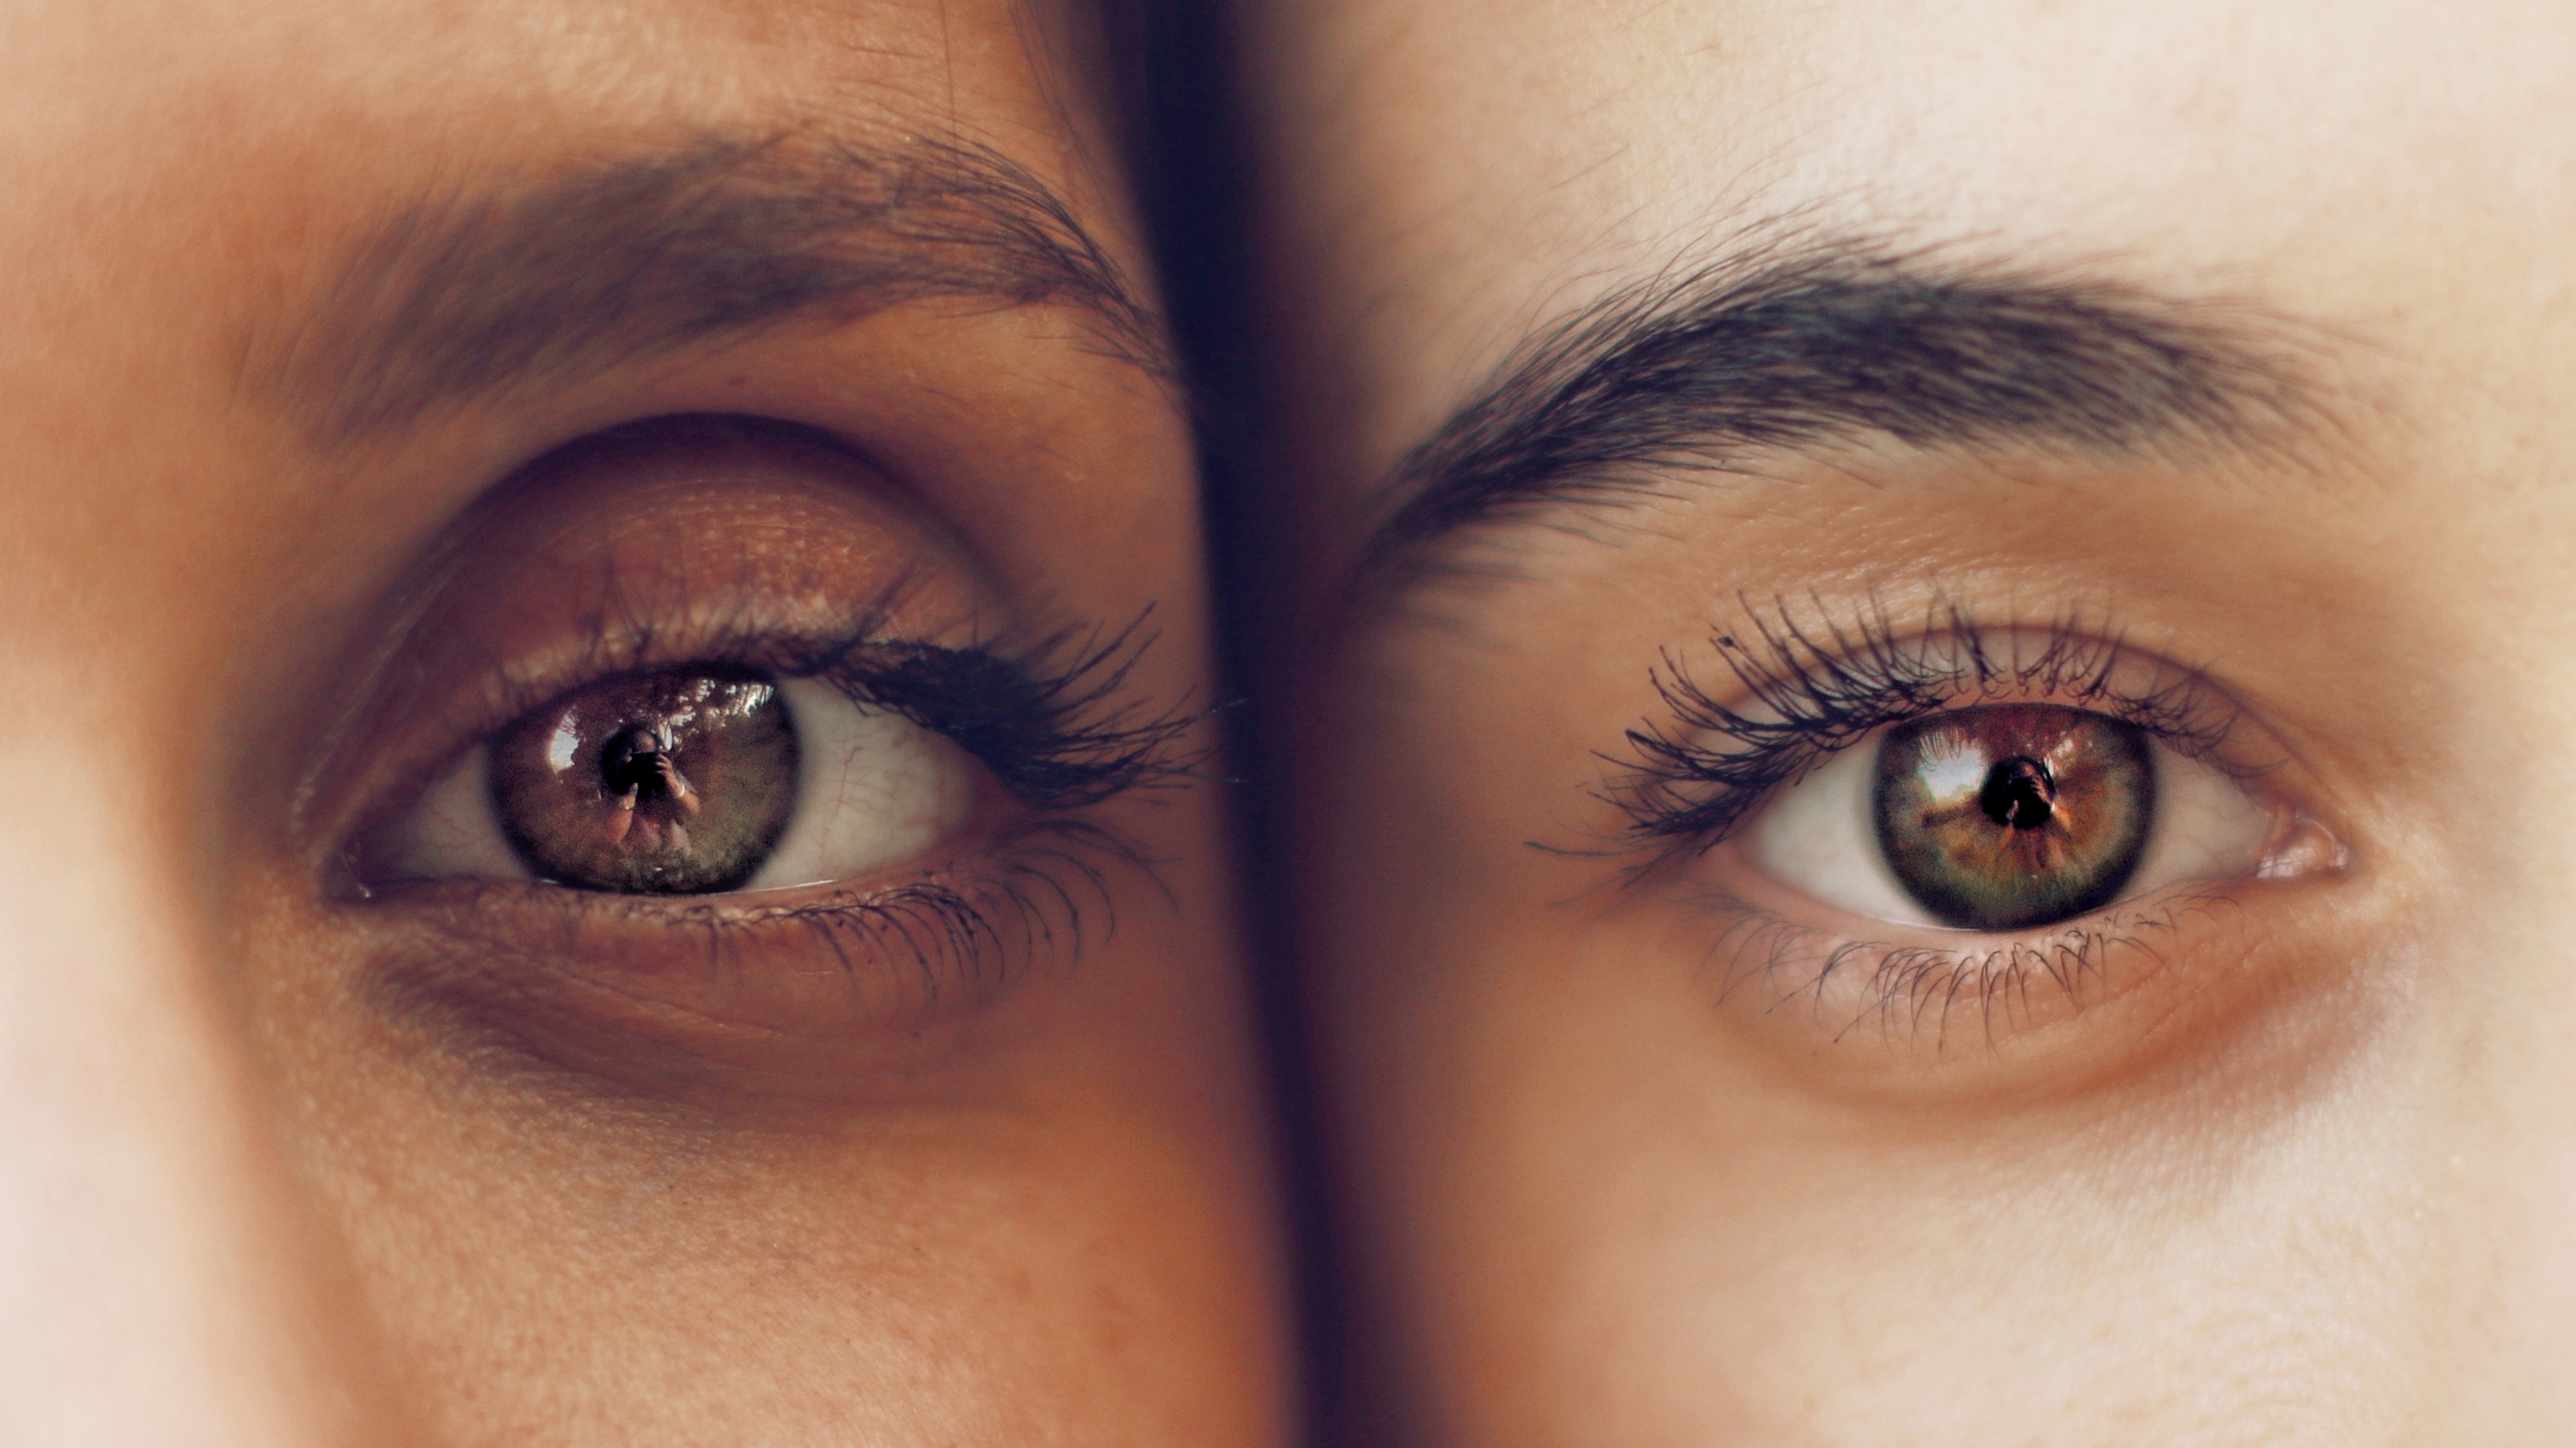
blue, eyebrow, eyelash, close up, human body, face, nose, cheek, eye, head, skin, beauty, organ, cosmetics, forehead, vision care, eyelash extensions